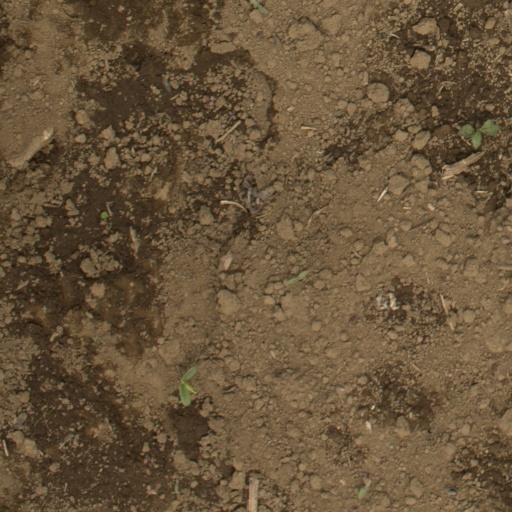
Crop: Jerusalem artichoke